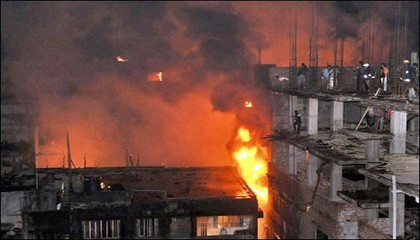
Label: urban_fire